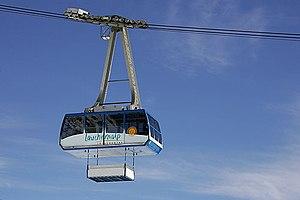
Télécabine Wiler-Lauchernalp dans le Löschental